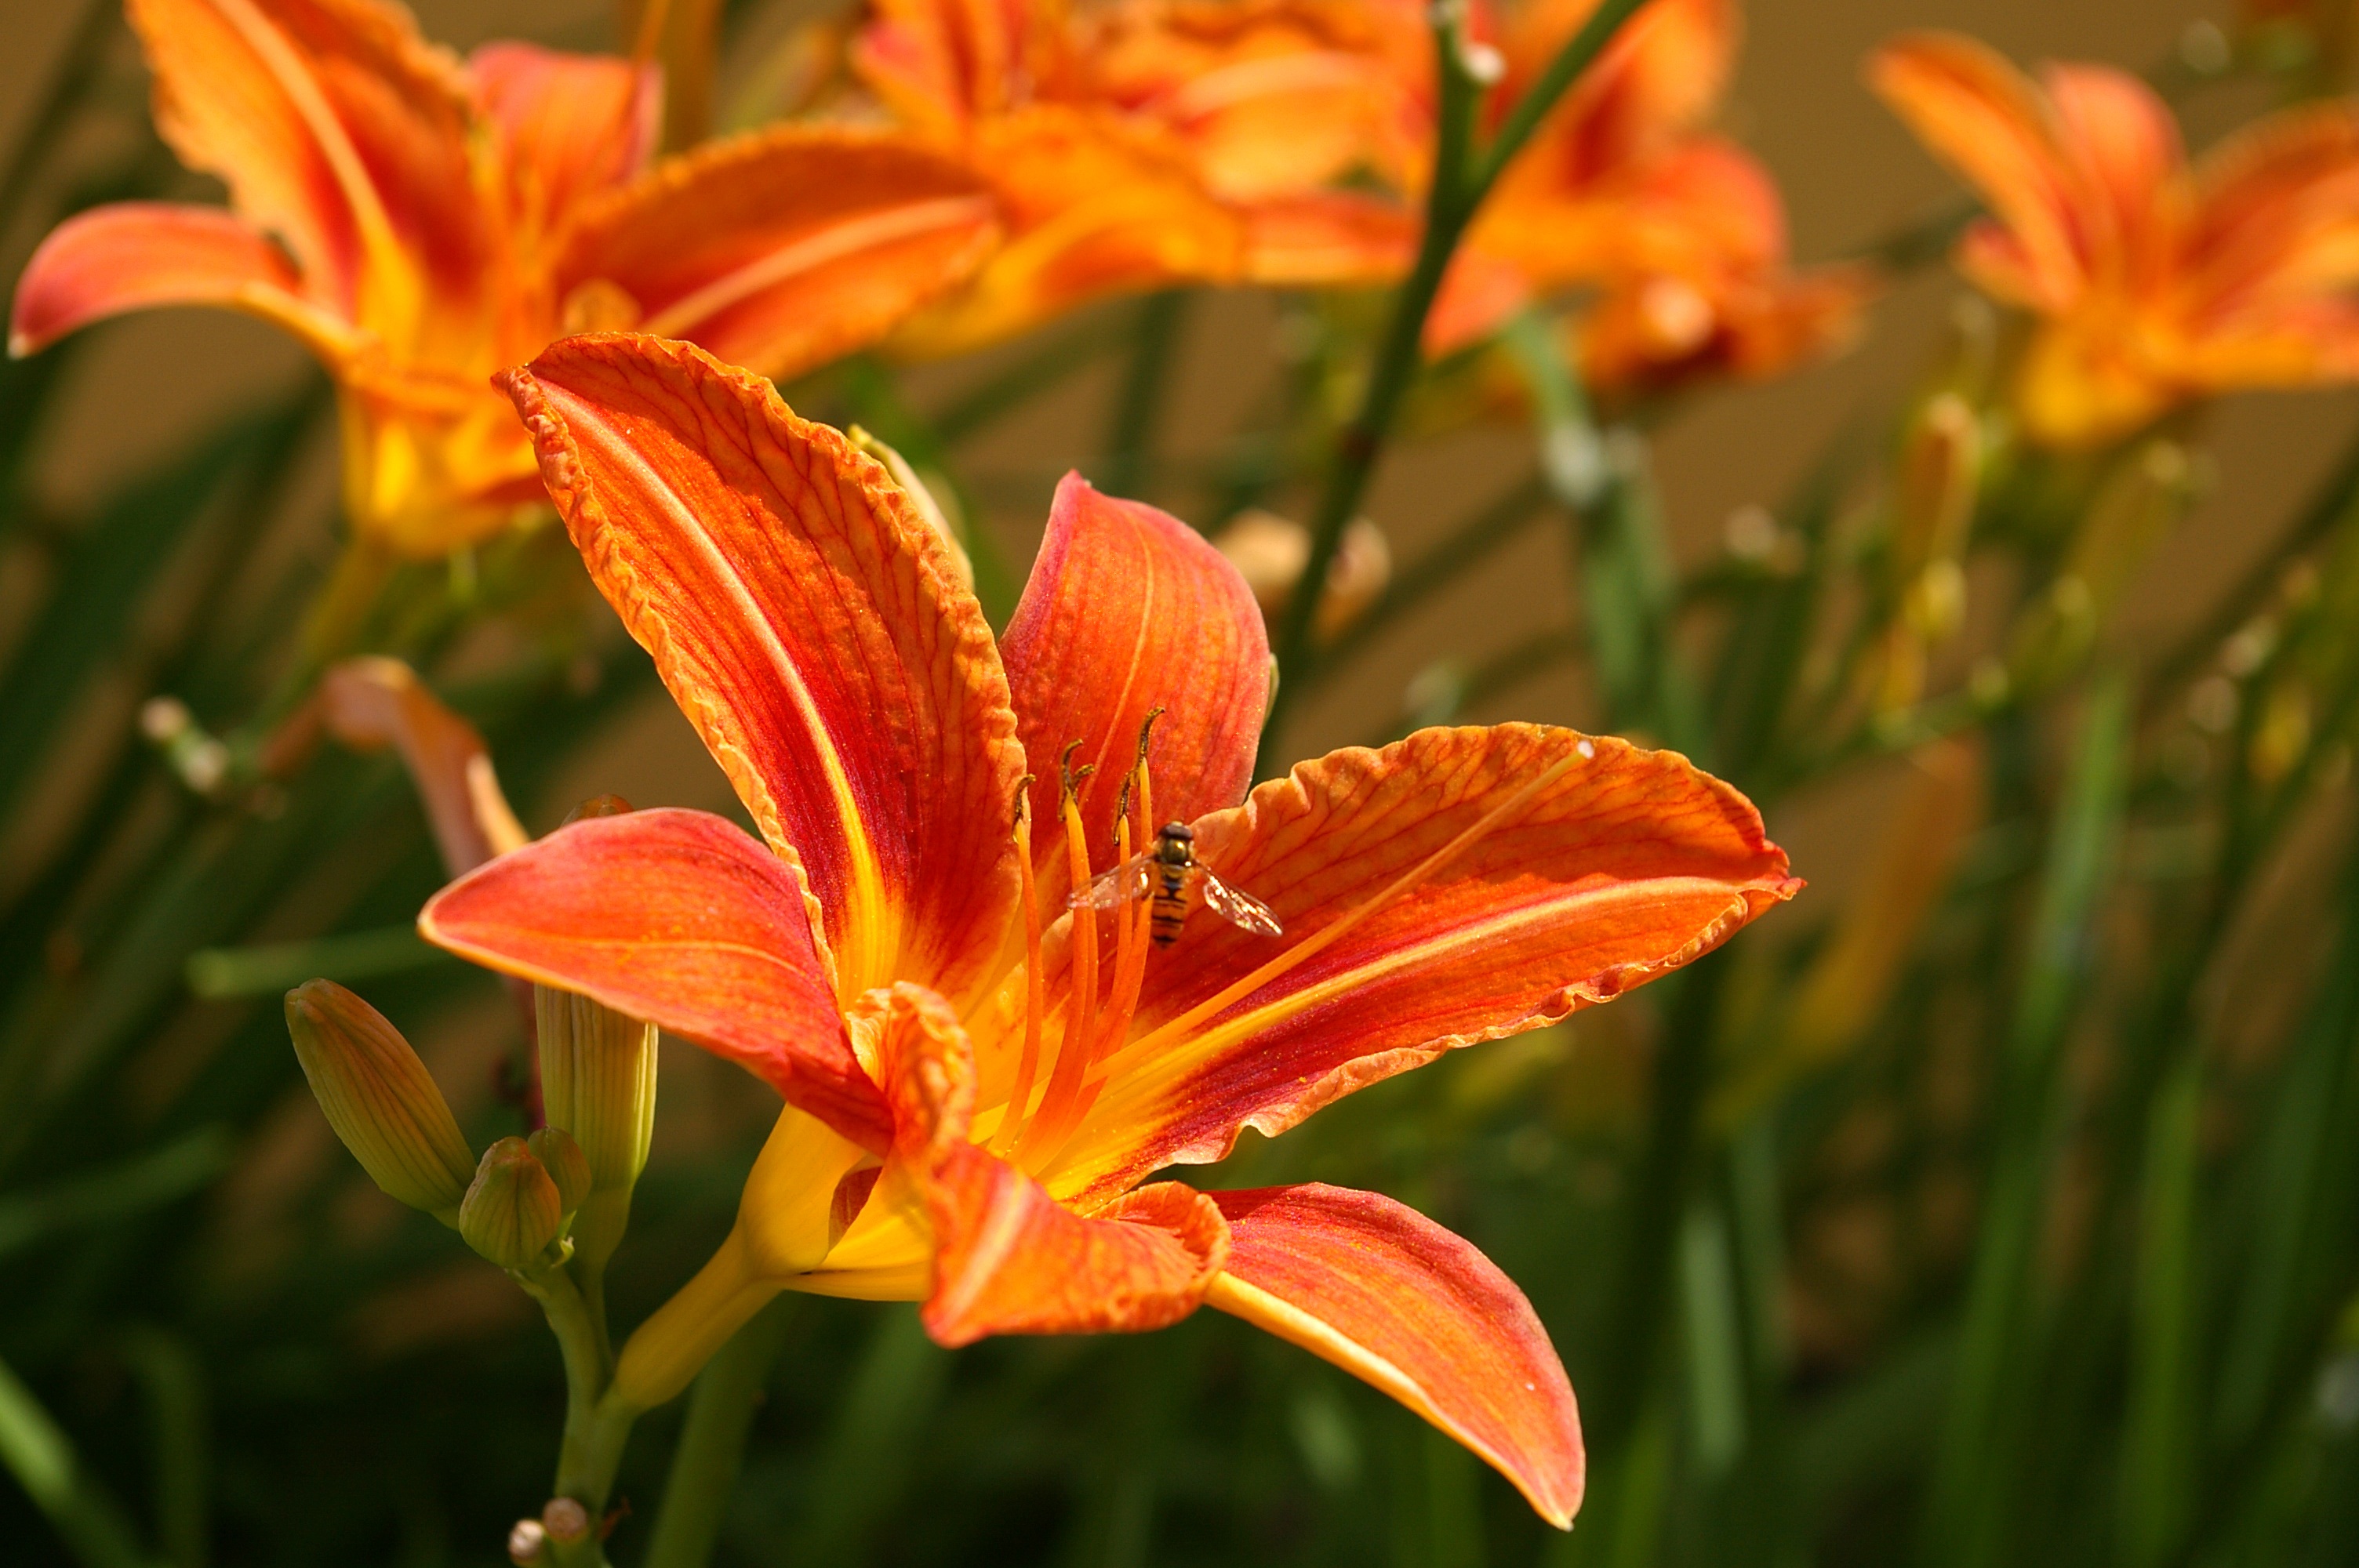
nature, blossom, open, plant, leaf, flower, petal, bloom, summer, floral, orange, pollen, color, autumn, botany, yellow, garden, flora, petals, lily, floristry, daylily, macro photography, blossomed, flowering plant, crocosmia, orange lily, land plant